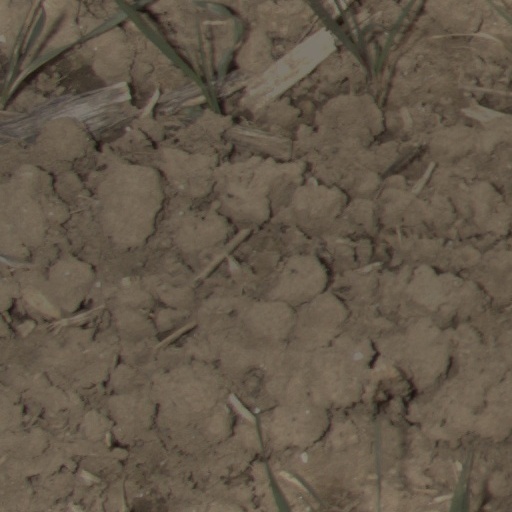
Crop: wheat